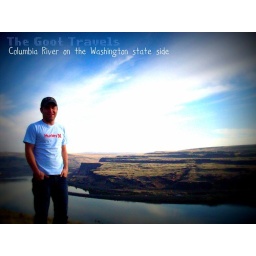
Kevin and I drove the Corona box truck from Portland, OR to Yakima, WA.  Photo by Kevin Rowe